Arabella Huntington

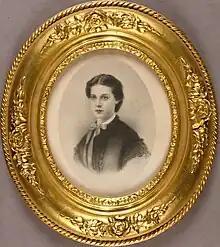
Portrait of Huntington, circa 1870

Arabella Duval Huntington (née Yarrington; 1850/1851 – September 16, 1924) was an American philanthropist and once known as the richest woman in the country as a result of inheritances she received upon the deaths of her husbands. She was the force behind the art collection that is housed at the Huntington Library in California.